Operation Highjump

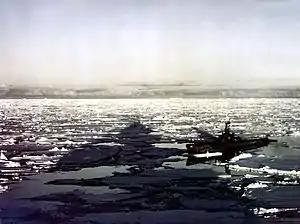
(right), a , participating in Operation Highjump

Operation HIGHJUMP, officially titled The United States Navy Antarctic Developments Program, 1946–1947, (also called Task Force 68), was a United States Navy (USN) operation to establish the Antarctic research base Little America IV. The operation was organized by Rear Admiral Richard E. Byrd, Jr., USN, Officer in Charge, Task Force 68, and led by Rear Admiral Ethan Erik Larson, USN, Commanding Officer, Task Force 68. Operation HIGHJUMP commenced 26 August 1946 and ended in late February 1947. Task Force 68 included 4,700 men, 70 ships, and 33 aircraft.